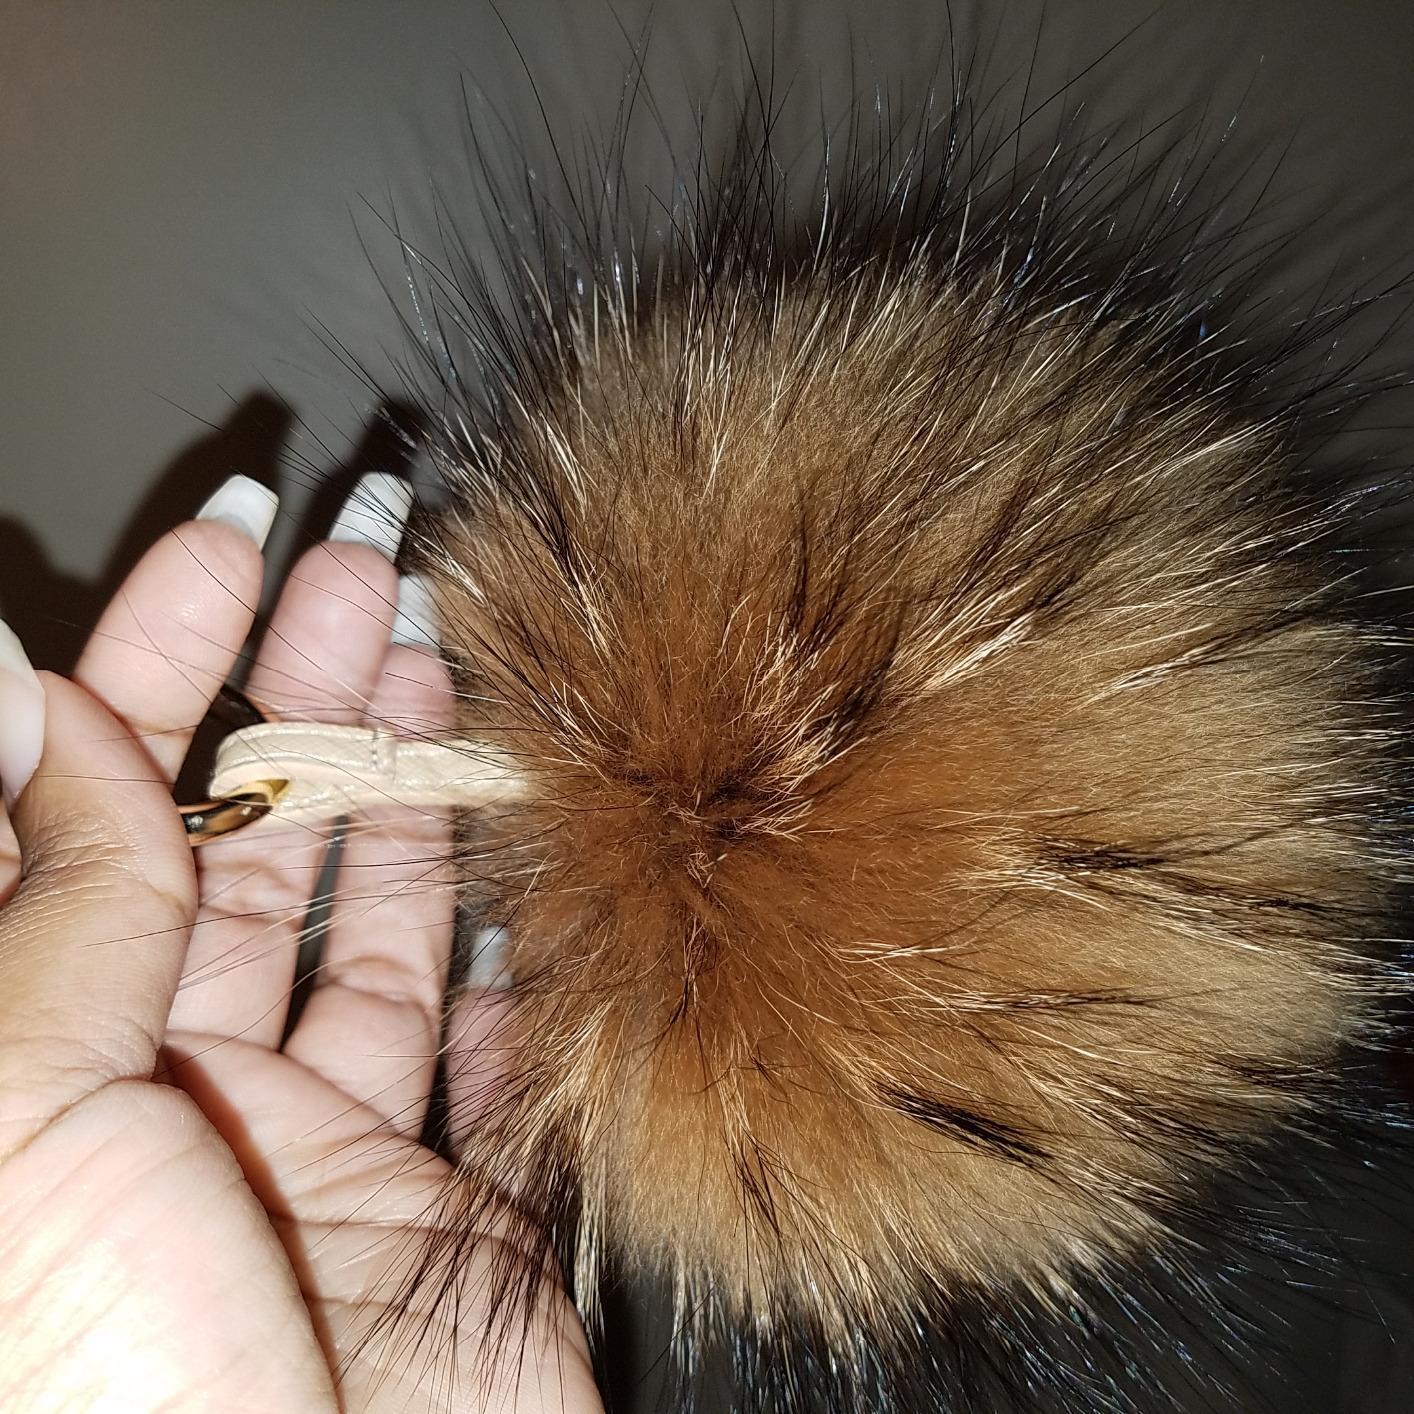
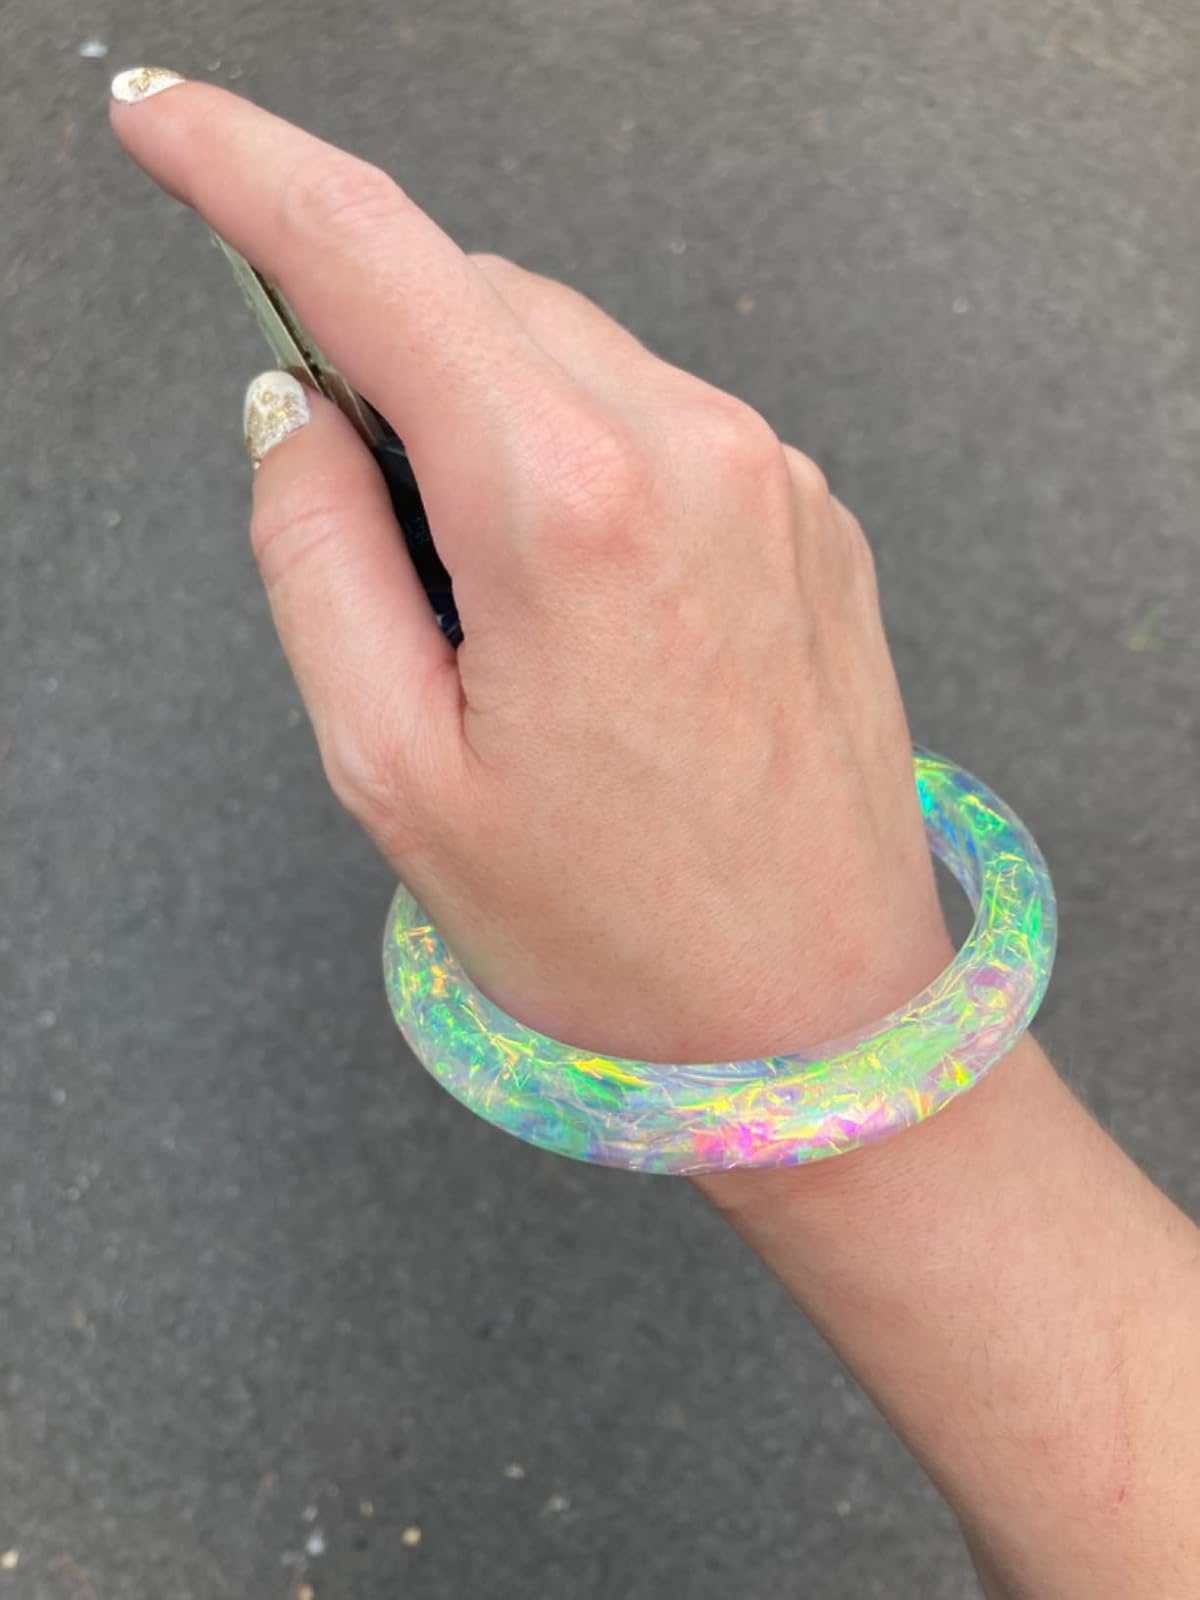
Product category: accessories_keychain
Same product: no